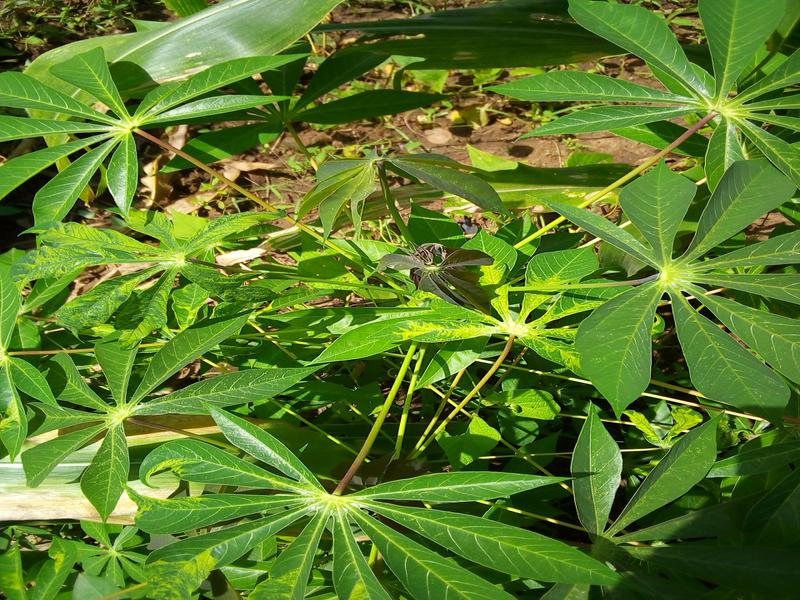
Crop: cassava
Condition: mosaic_disease